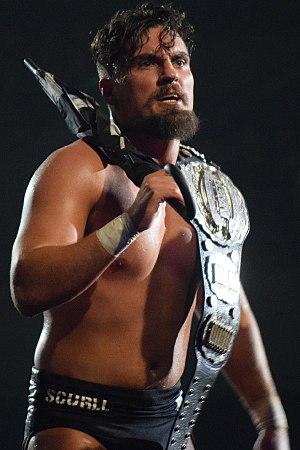
Martin « Marty » Scurll est un catcheur britannique. Il travaille à la Ring of Honor.